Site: brandenburg
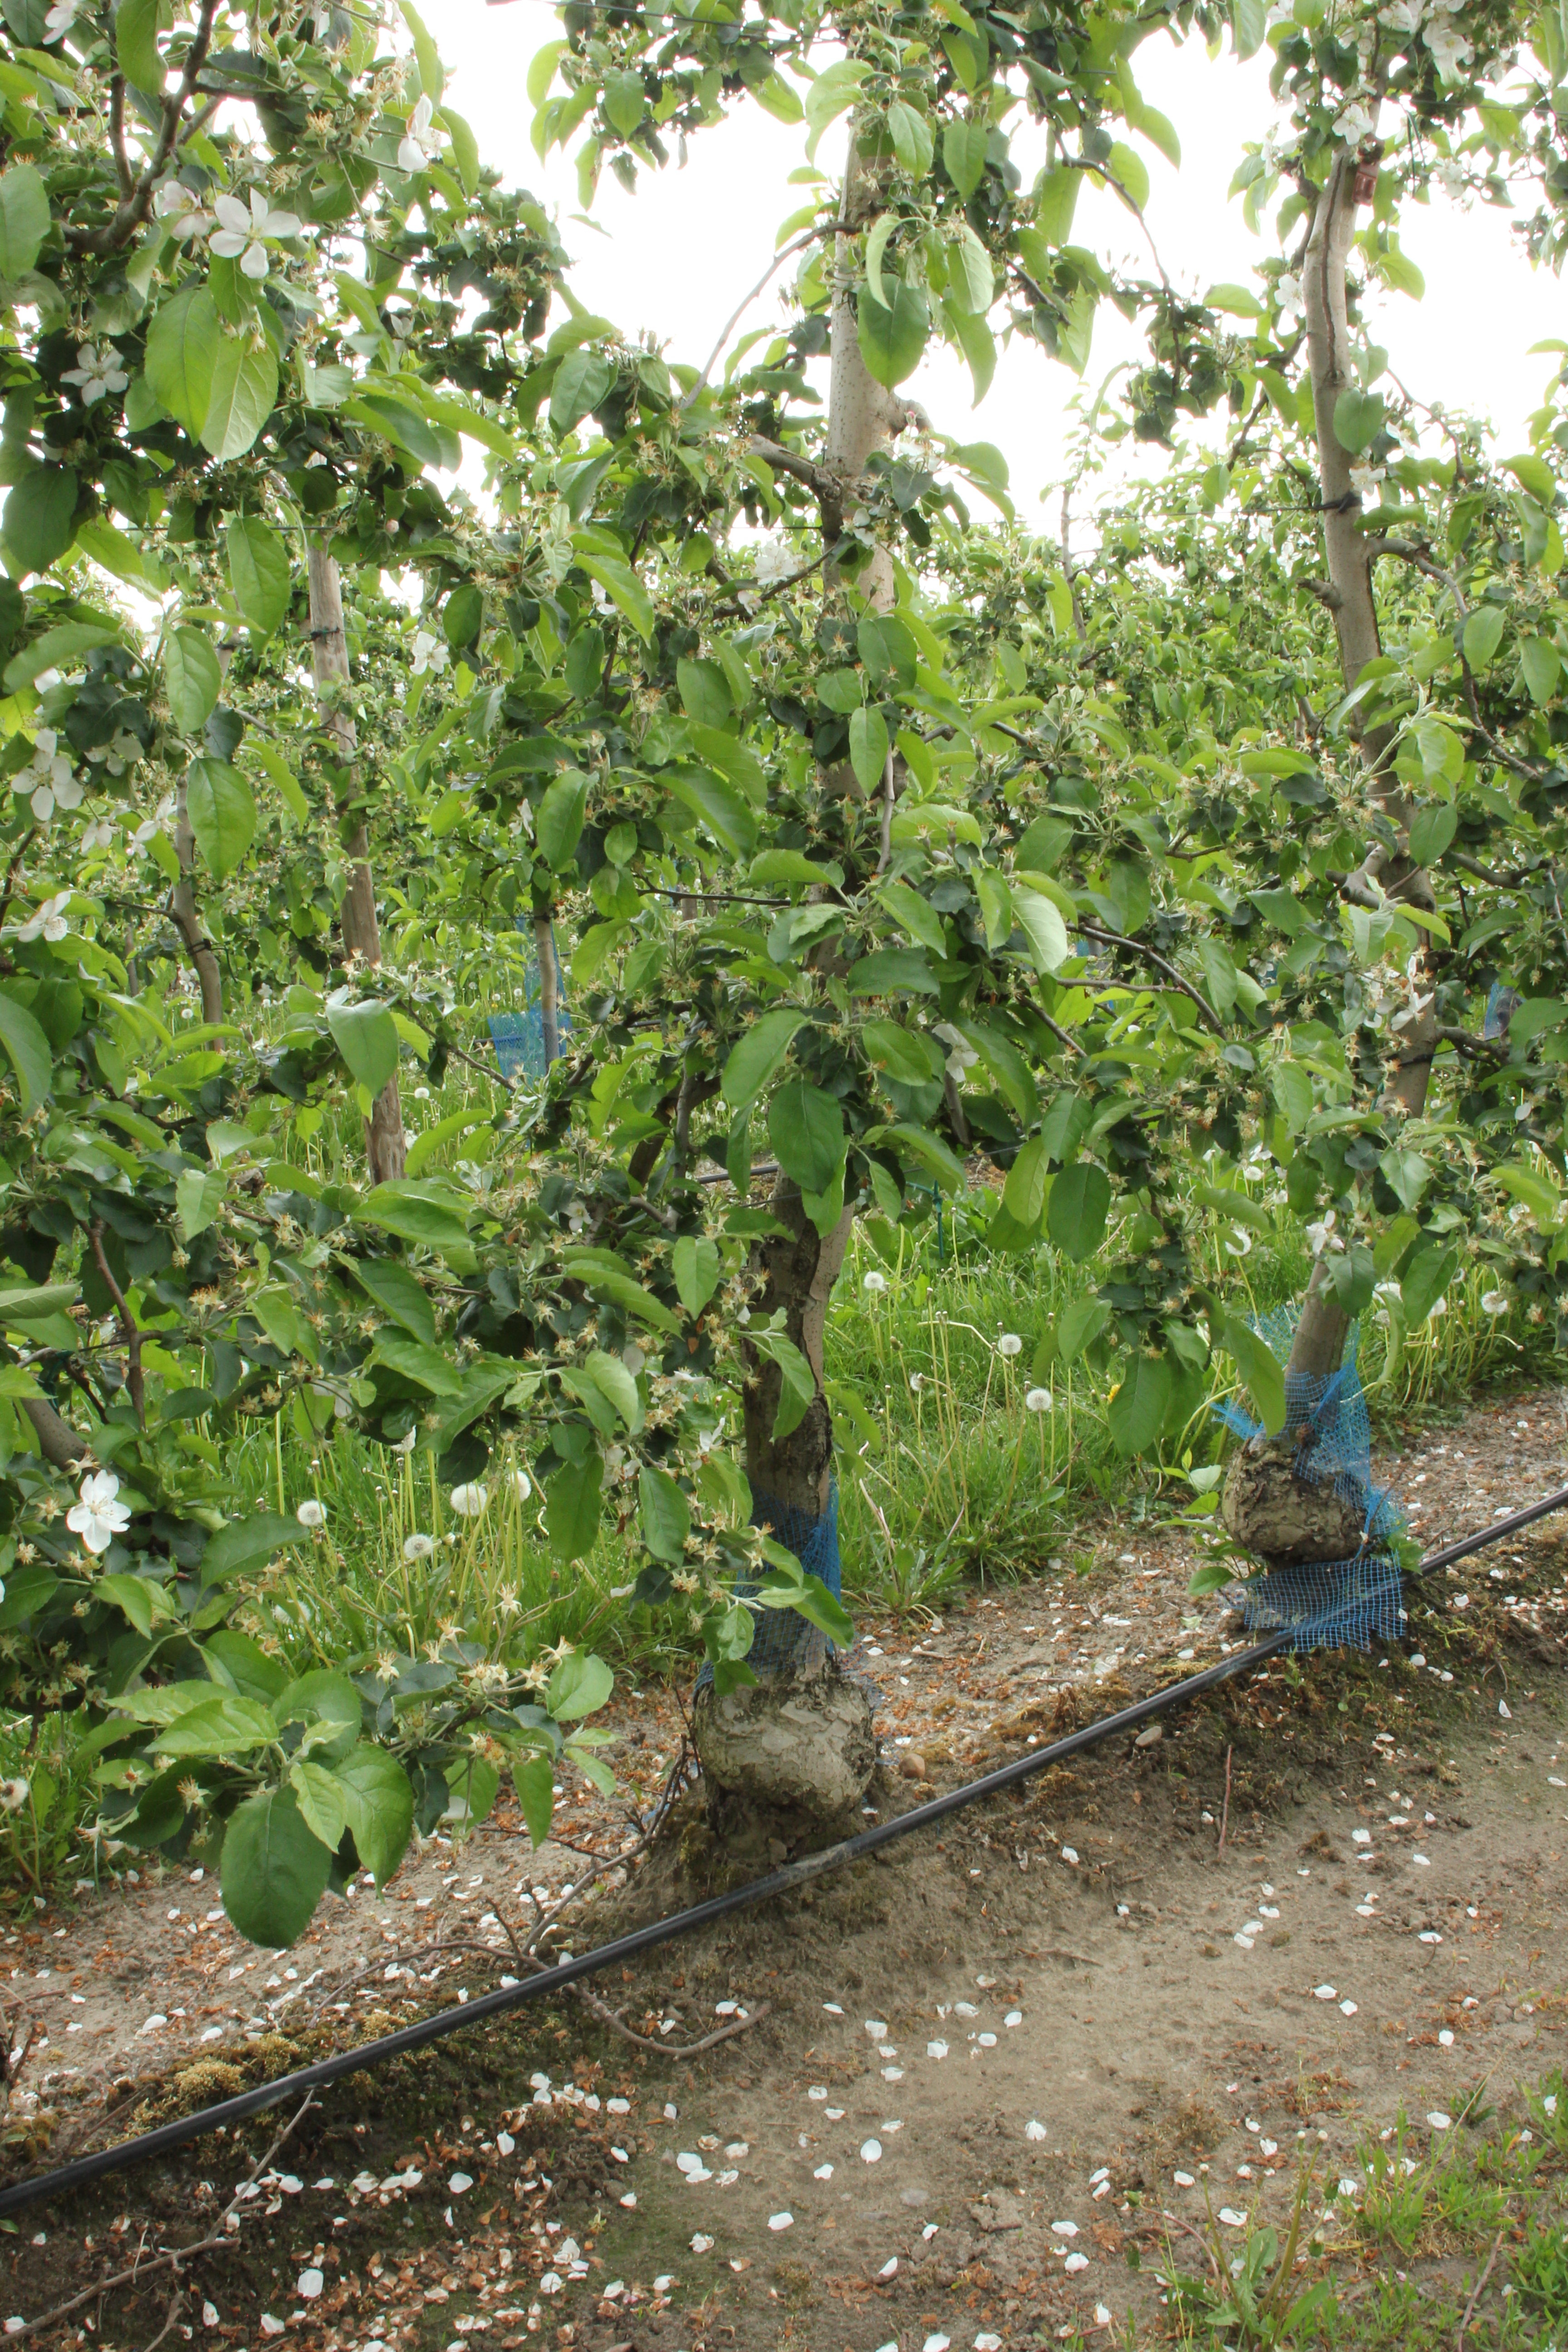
Growth stage (BBCH 67): Flowering